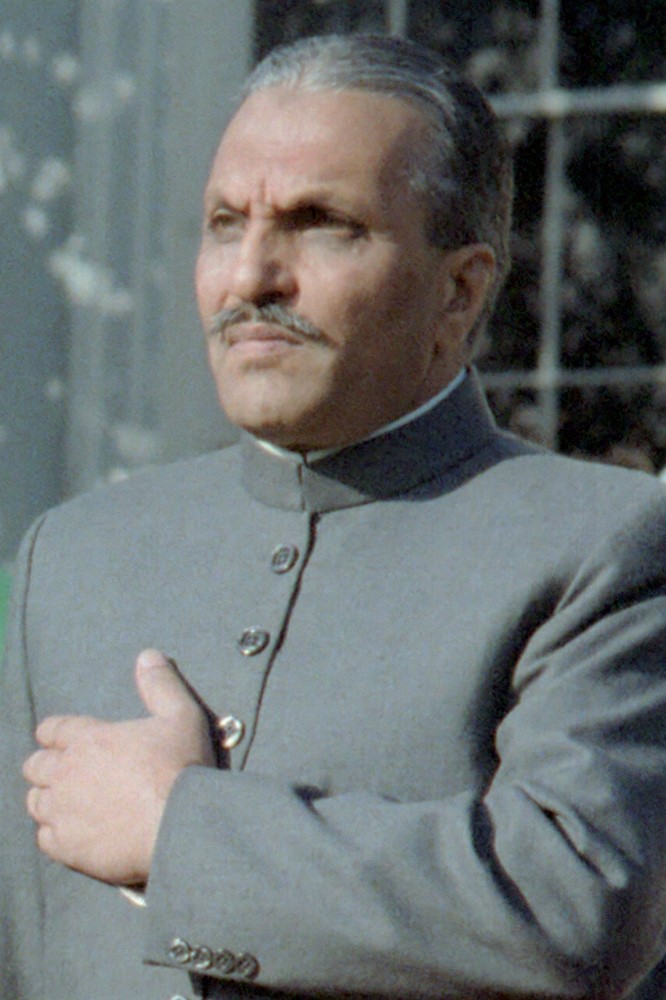
โมฮัมหมัด เซีย อุล ฮัก

| name = เครื่องราชอิสริยาภรณ์อันเป็นมงคลยิ่งราชมิตราภรณ์|ร.ม.ภ. โมฮัมหมัด เซีย อุล ฮัก
| office = ประธานาธิบดีปากีสถานList of Presidents of Pakistan|คนที่ 6
| image =President Mohammad Zia Ul Haq.jpg
| caption =โมฮัมหมัด เซีย อุล ฮัก
| term_start = 16 กันยายน ค.ศ.1978
| term_end = 17 สิงหาคม ค.ศ.1988
| predecessor = Fazal Ilahi Chaudhry
| primeminister = Muhammad Khan Junejo
| successor = Ghulam Ishaq Khan
| office4 = Chief of Army Staff (Pakistan)|เสนาธิการทหารบก
| term_start4 = 1 มีนาคม ค.ศ.1976
| term_end4 = 17 สิงหาคม ค.ศ.1988
| predecessor4 = Tikka Khan
| successor4 = Mirza Aslam Beg
| birth_place = Jalandhar, Punjab Province (British India)|แคว้นปัญจาบ, บริติชราช
(ปัจจุบันคือรัฐปัญจาบ)
| death_place = Bahawalpur, แคว้นปัญจาบ, ปากีสถาน
| resting_place = Faisal Mosque
| nationality = ชาวบริติชราช (1924–1947) ชาวปากีสถาน (1947–1988)
| spouse = Begum Shafiq Zia (1950–1988; เขาตาย)
| children = 5 (รวมถึงMuhammad Ijaz-ul-Haq)
| alma_mater = St. Stephen's College, DelhiUnited States Army Command and General Staff College
| nickname = "Mard-e-Momin"
| serviceyears = 1943–1988
| rank = ไฟล์:OF-9 Pakistan Army.svg|10px พลเอก
| unit = 22 Cavalry, Pakistan Army Armoured Corps|Army Armoured Corps (PA – 1810)
| commands = 2nd Independent Armoured Brigade1st Armoured DivisionII Corps (Pakistan)|II Strike CorpsChief of Army Staff (Pakistan)|Chief of Army Staff
| battles = สงครามโลกครั้งที่สองIndo-Pakistani War of 1965สงครามโซเวียต–อัฟกานิสถาน
พลเอก โมฮัมหมัด เซีย อุล ฮัก (ภาษาปัญจาบ|ปัญจาบ, ; 12 สิงหาคม พ.ศ. 2467 – 17 สิงหาคม พ.ศ. 2531) เป็นประธานาธิบดีคนที่ 6 ของประเทศปากีสถานตั้งแต่ปี พ.ศ. 2520 จนกระทั่งถึงแก่กรรมใน พ.ศ. 2531 มีการประกาศกฎอัยการศึกเป็นครั้งที่ 3 ในประวัติศาสตร์ของประเทศในปี พ.ศ. 2520 เขาเป็นประมุขแห่งรัฐที่ดำรงตำแหน่งยาวนานที่สุดของปากีสถาน ดำรงตำแหน่งเป็นเวลา 11 ปี เขาถูกตั้งข้อสังเกตมากที่สุดสำหรับความพยายามของเขาที่จะทำให้ประเทศปากีสถานให้เป็นรัฐอิสลามและสังคม"อิสลามานุวัฒน์" และในนโยบายด้านการต่างประเทศสำหรับความสัมพันธ์ใกล้ชิดกับสหรัฐอเมริกา และการสนับสนุนกลุ่มต่อต้านมูจาฮีดีนกับสหภาพโซเวียต|โซเวียตในอัฟกานิสถาน
==เครื่องอิสริยาภรณ์==
=== เครื่องอิสริยาภรณ์ต่างประเทศต่างประเทศ ===
* :
** พ.ศ. 2530 – ไฟล์:Order of Al-Hussein bin Ali (Jordan).png|80x80px เครื่องราชอิสริยารณ์อัลฮุเซนบินอาลี
** พ.ศ. 2514 – ไฟล์:Order of the Star of Jordan.png|80x80px เครื่องราชอิสริยาภรณ์ดาราแห่งจอร์แดน ชั้นที่ 5
** พ.ศ. 2514 – ไฟล์:Order of Independence - Knight (Jordan).png|80x80px เครื่องราชอิสริยาภรณ์อิสติเชียล ชั้นที่ 5
* :
** พ.ศ. ไม่ปรากฏ – ไฟล์:Burma Star BAR.svg|80x80px เหรียญเบอร์มาสตาร์
** พ.ศ. 2488 – ไฟล์:Ribbon - War Medal.png|80x80px เหรียญวอร์ 1939 - 1945
** พ.ศ. ไม่ปรากฏ – ไฟล์:General Service Medal 1918 BAR.svg|80x80px เหรียญเจนนะรัลเซอวิส
* :
** พ.ศ. 2530 – ไฟล์:Order of the Rajamitrabhorn (Thailand) ribbon.svg|80x80px เครื่องราชอิสริยาภรณ์อันเป็นมงคลยิ่งราชมิตราภรณ์ (ร.ม.ภ.)ราชกิจจานุเบกษา, ประกาศสำนักนายกรัฐมนตรี เรื่อง พระราชทานเครื่องราชอิสริยาภรณ์ แก่ชาวต่างประเทศ พลเอก โมฮัมหมัด เซีย อุล ฮัก ประธานาธิบดีแห่งสาธารณรัฐอิสลามปากีสถาน , เล่ม ๑๐๔, ตอน ๒๒๓ ง, ๕ พฤศจิกายน พ.ศ. ๒๕๓๐, หน้า ๗๕๕๘
==อ้างอิง==
หมวดหมู่:ประธานาธิบดีปากีสถาน
หมวดหมู่:ผู้นำในสงครามเย็น
หมวดหมู่:ผู้ได้รับเครื่องราชอิสริยาภรณ์ ร.ม.ภ.
หมวดหมู่:บุคคลจากรัฐปัญจาบ